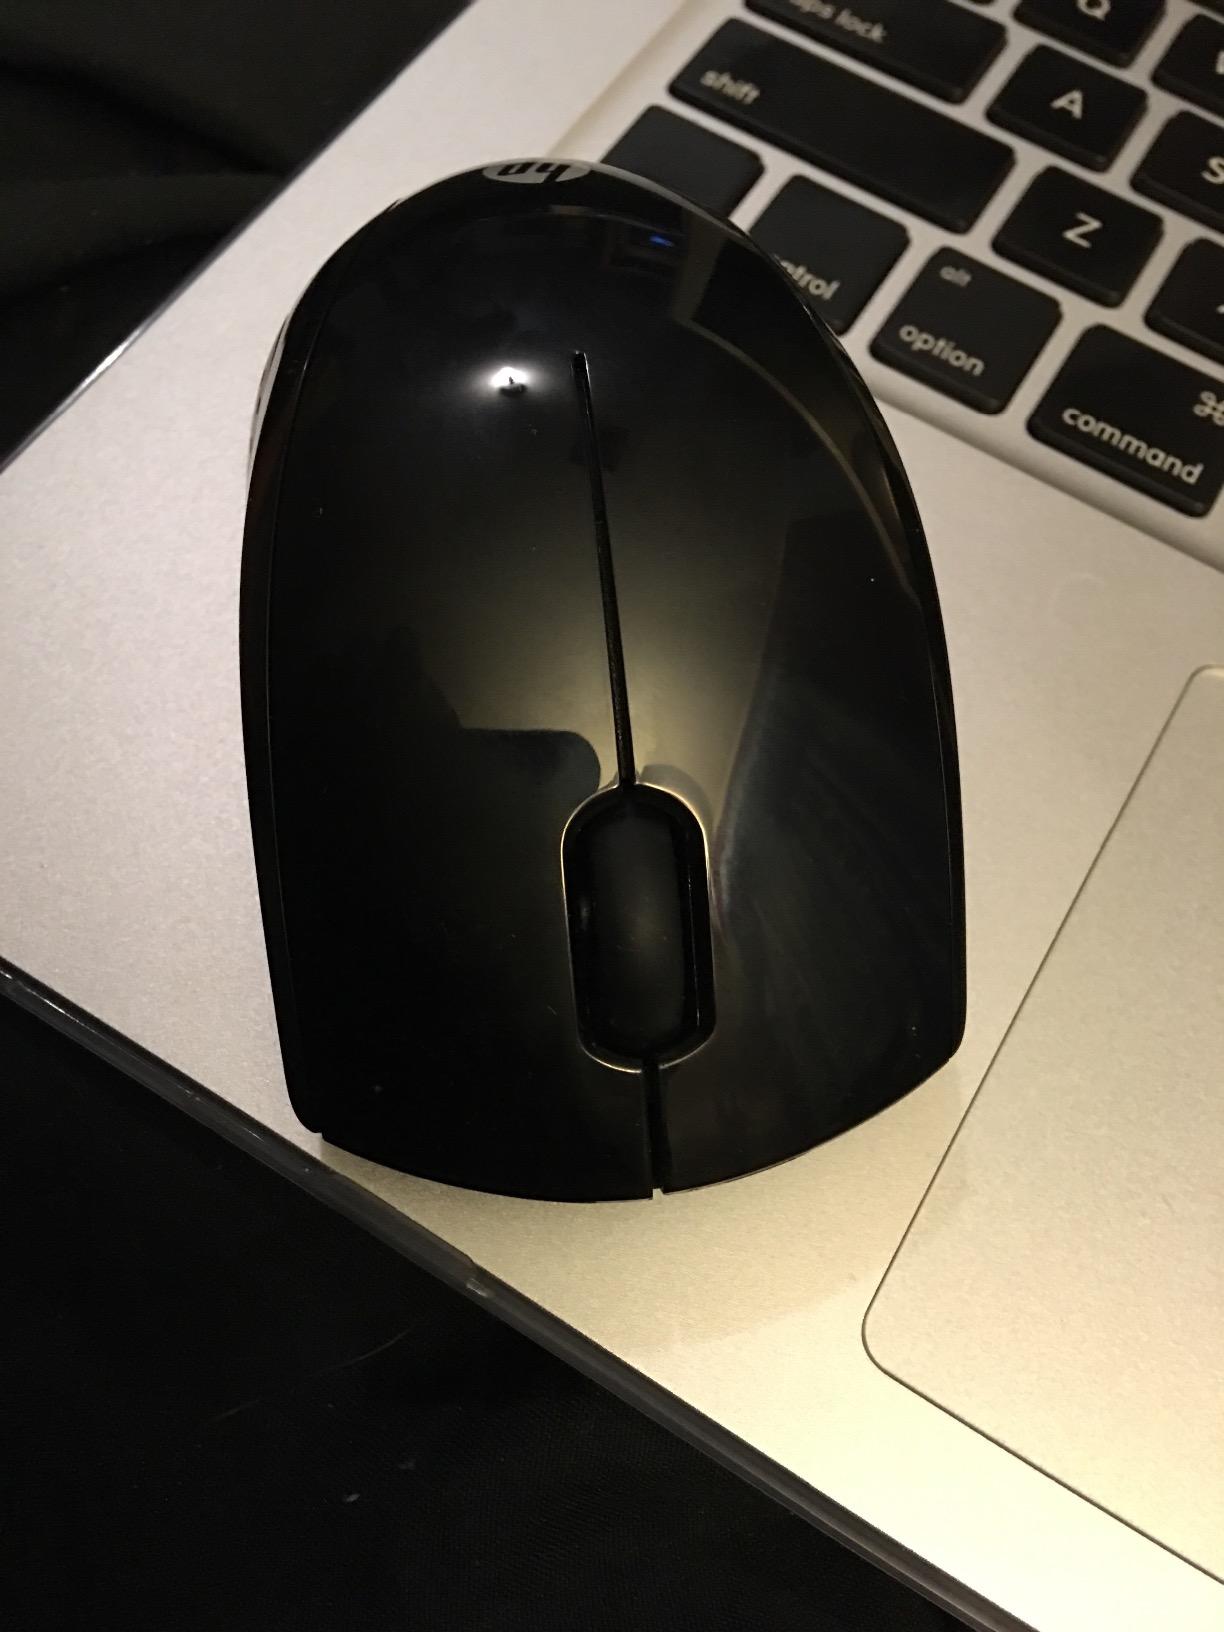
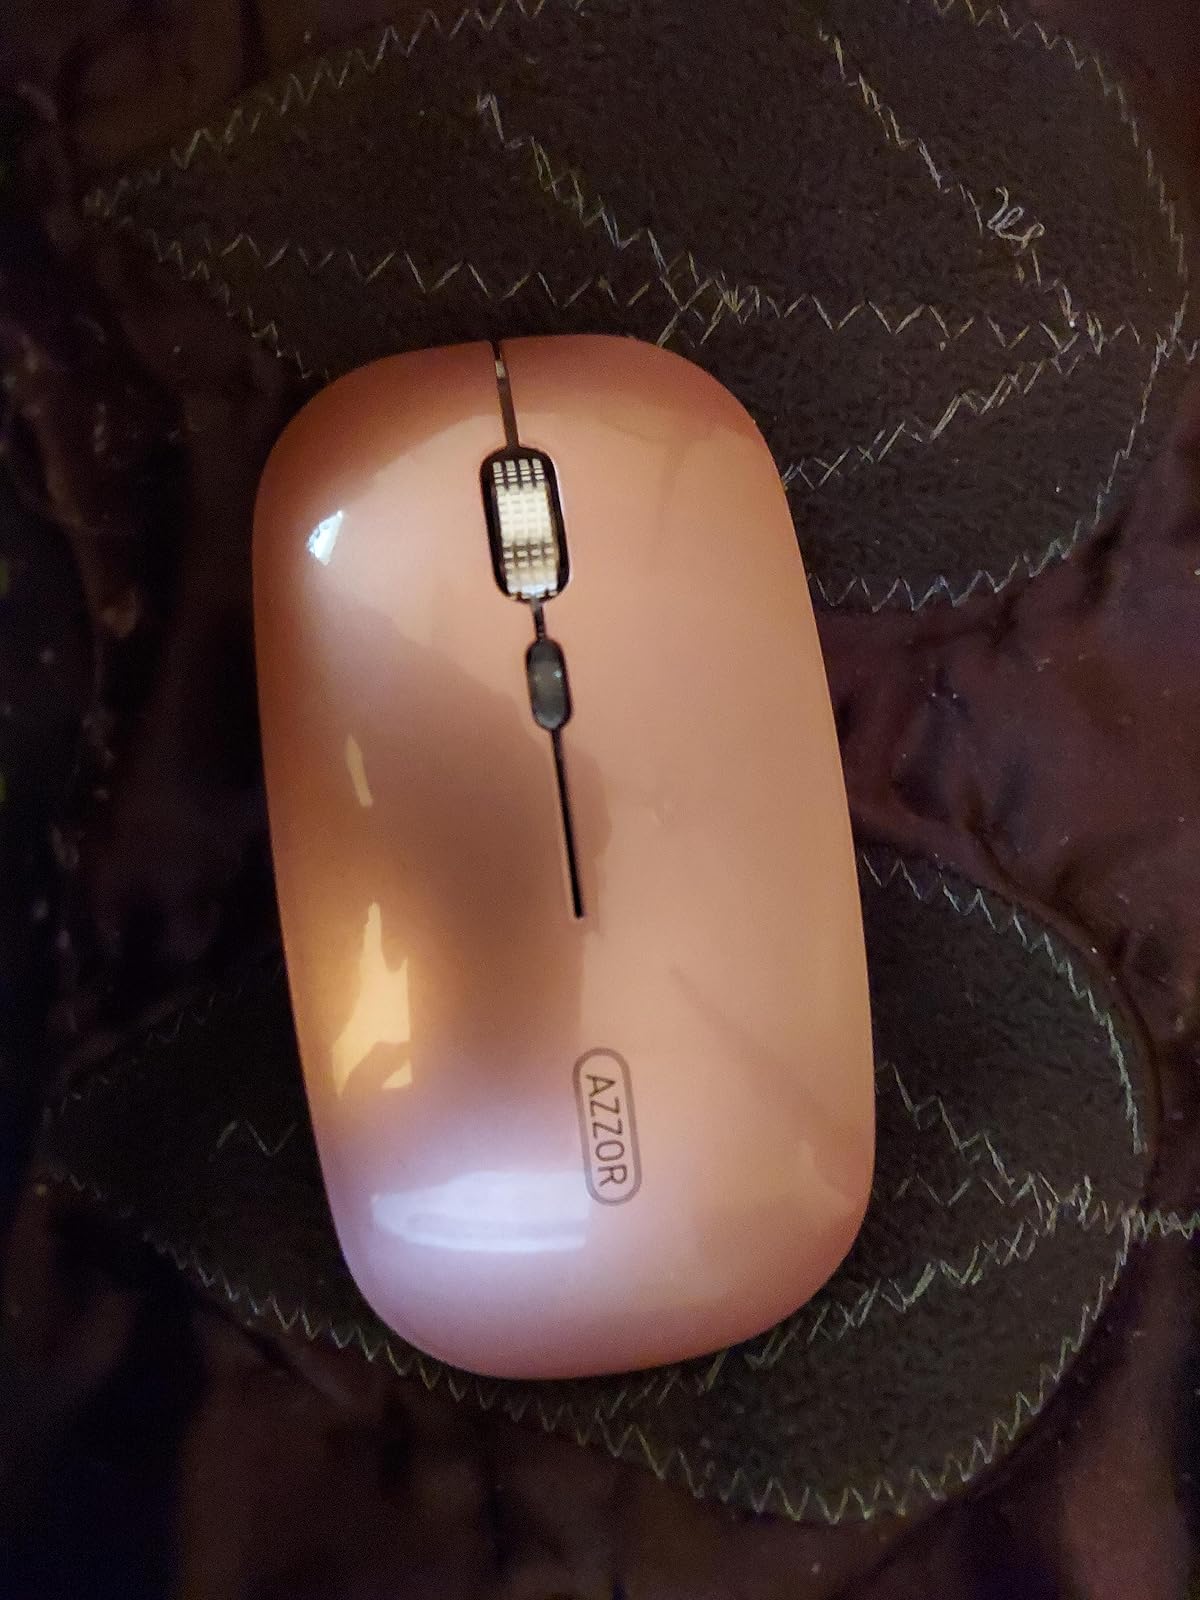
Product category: mouse
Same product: no